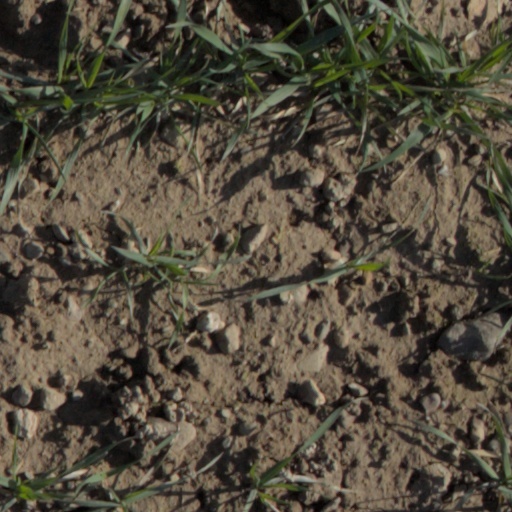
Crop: wheat